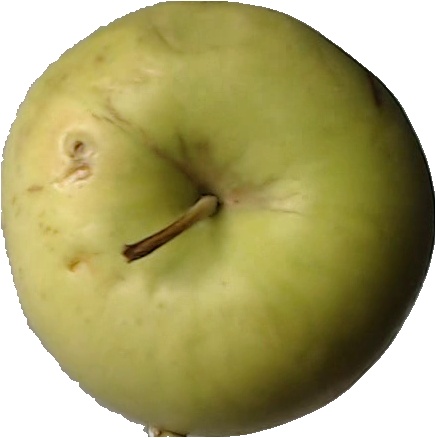
Label: apple_golden_3